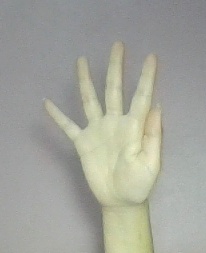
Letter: sheen